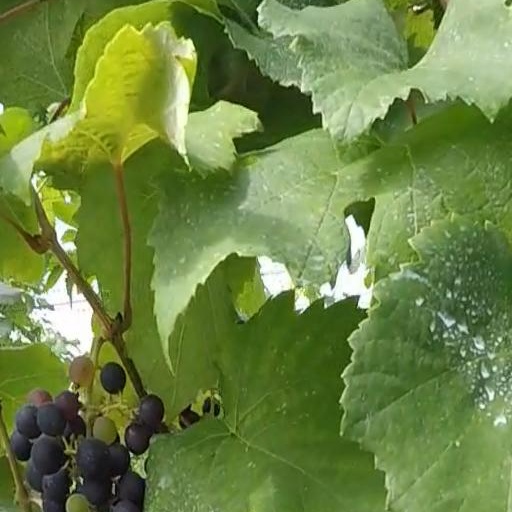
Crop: grape